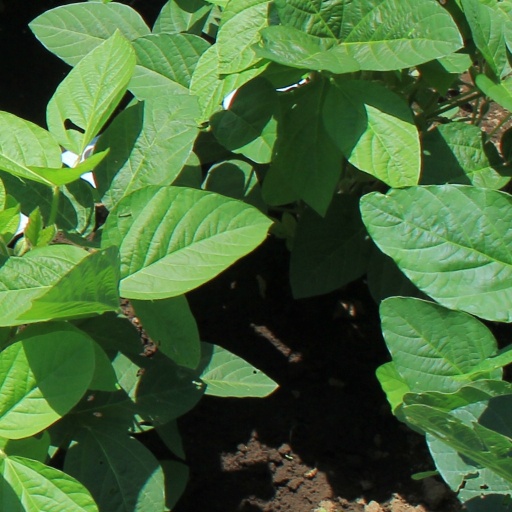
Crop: soybean